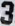
Number: 3